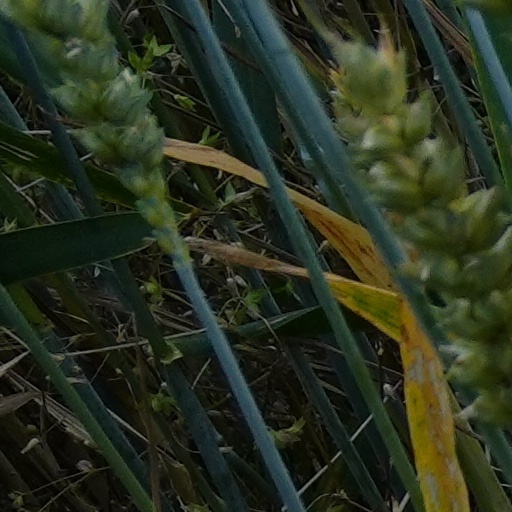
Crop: wheat